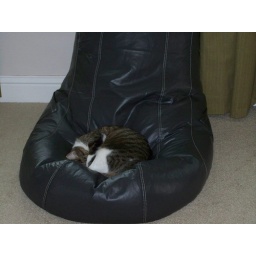
Bailey in her bean bag chair